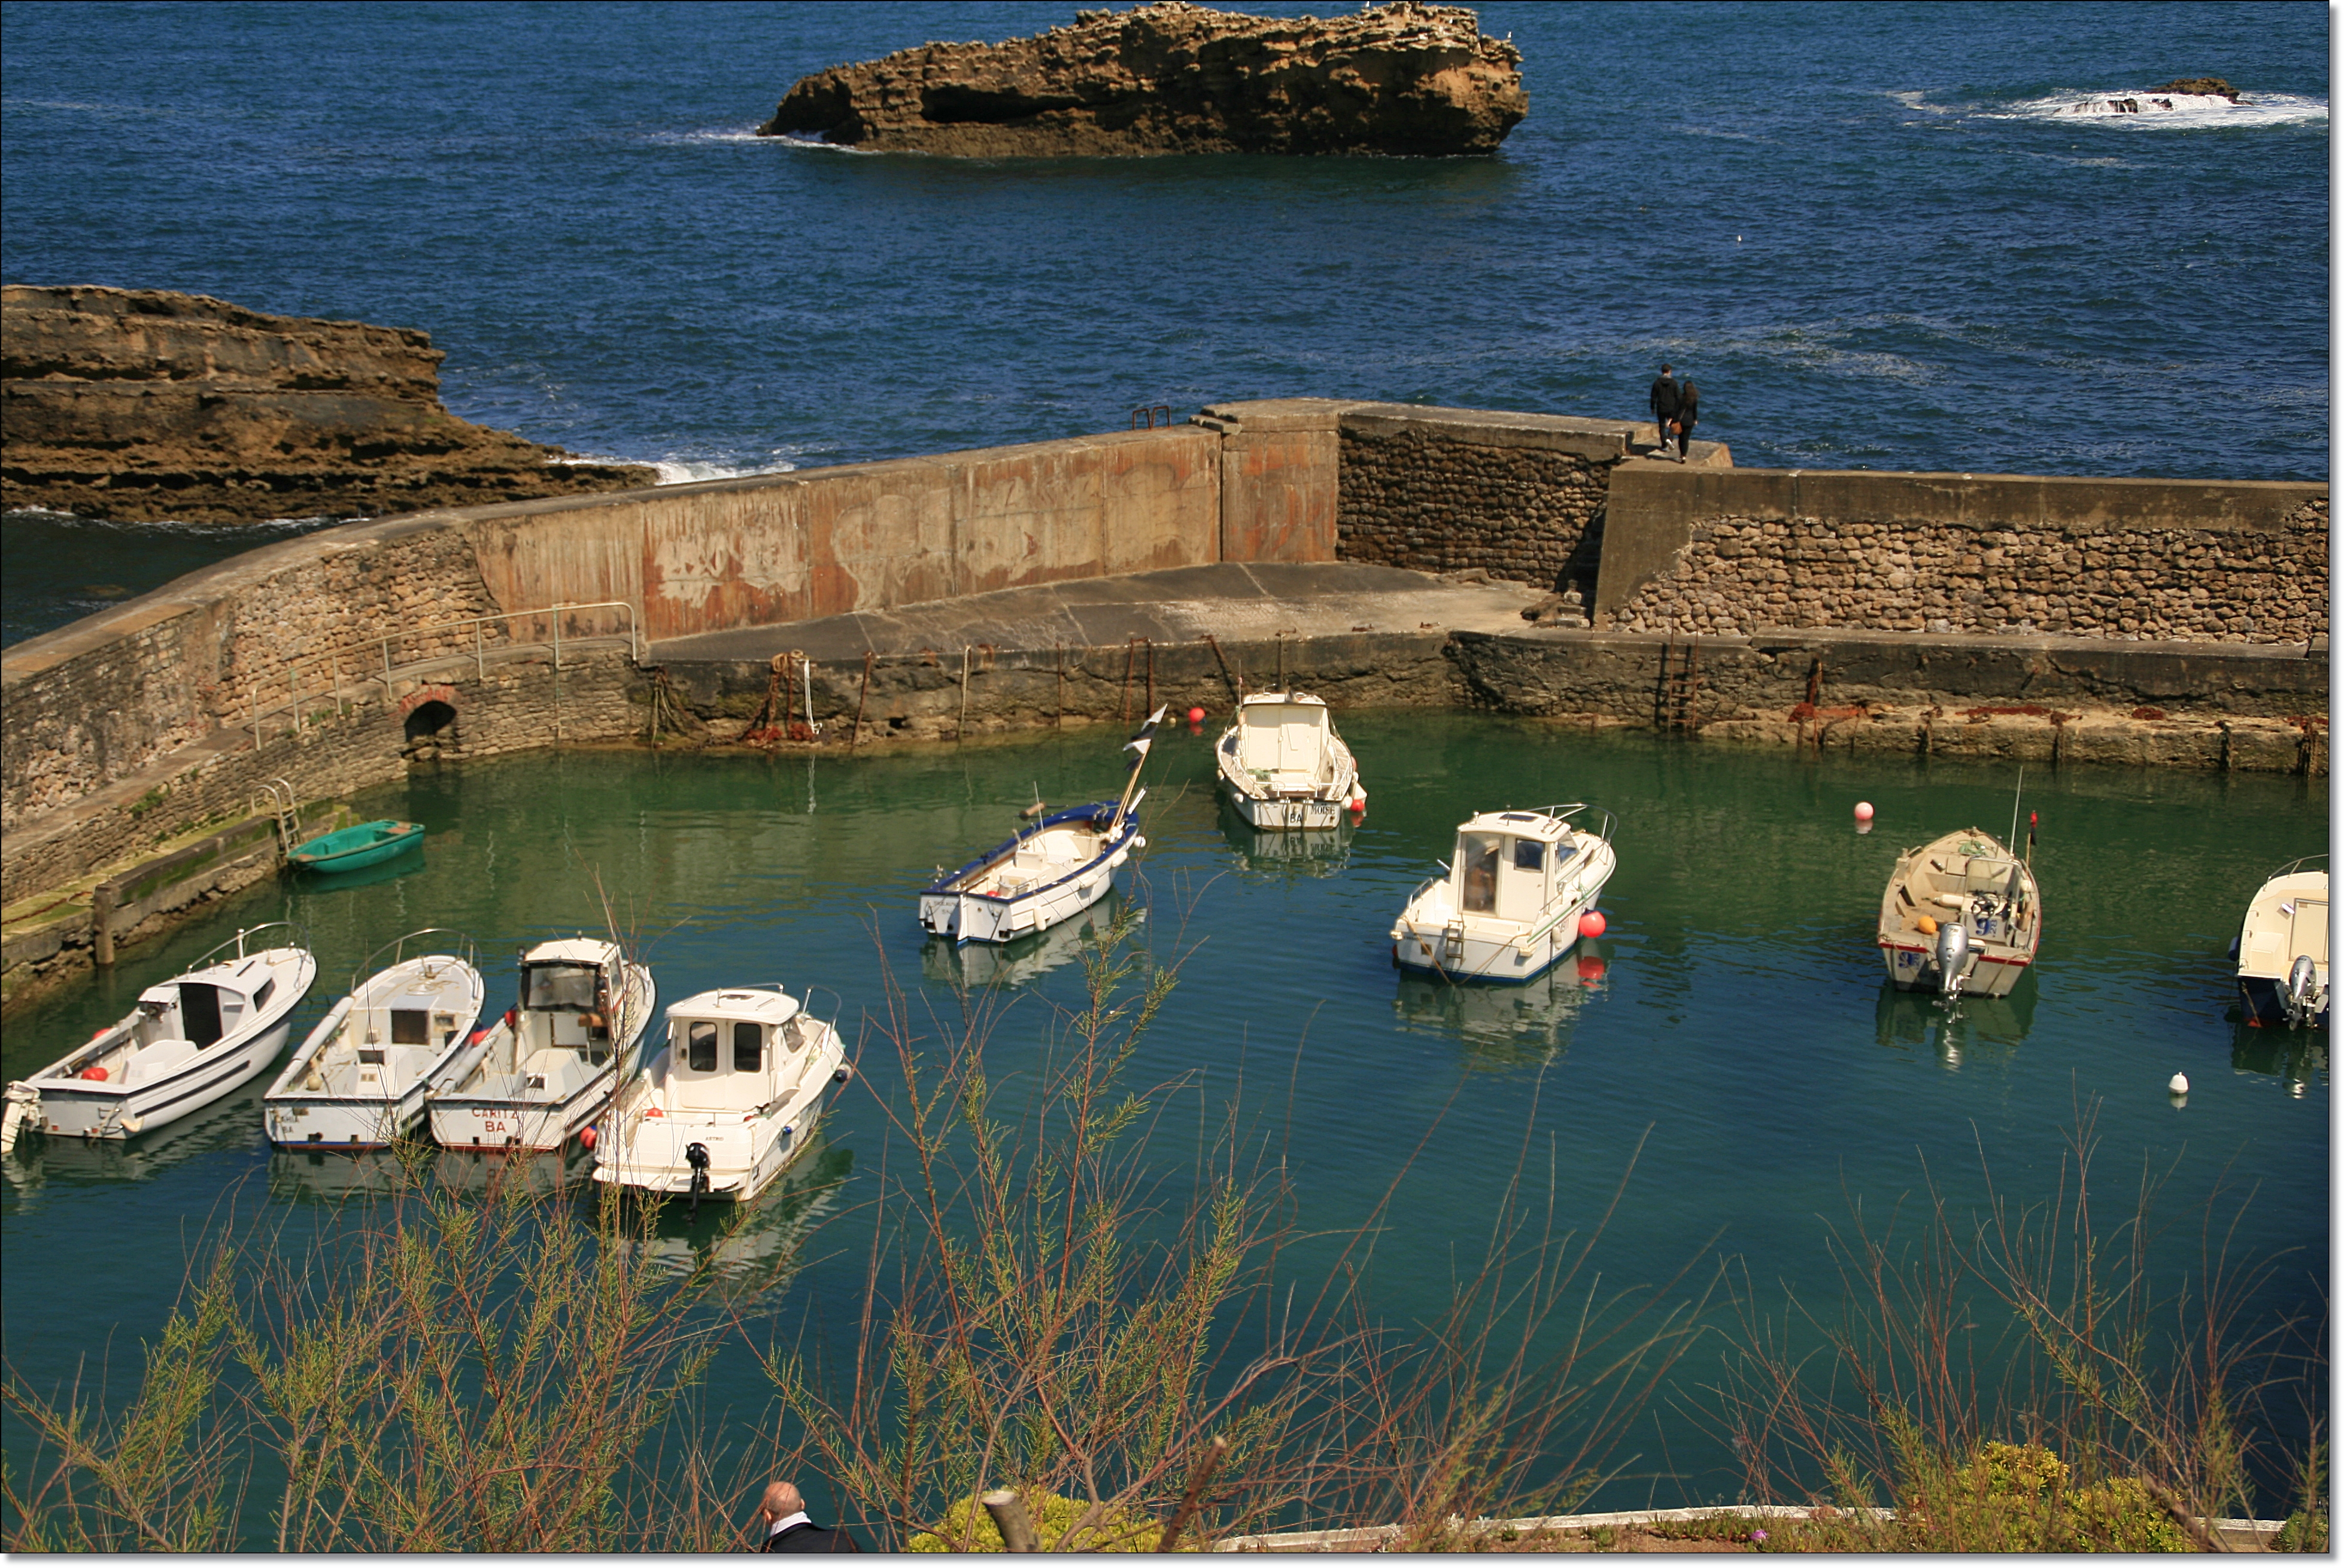
sea, coast, water, ocean, shore, vacation, cove, swimming pool, lagoon, bay, tourism, leisure, resort, puentedecastillayleon, cape